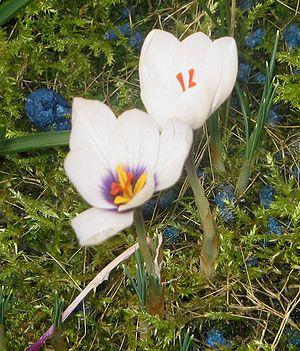
Crocus est un genre botanique de la famille des Iridaceae, qui comprend 90 espèces, dont un tiers fleurit en automne. Les espèces sont en majorité originaires des montagnes de la région méditerranéenne ; la plus grande concentration se trouvant dans les Balkans et en Asie mineure. Font exception Crocus vernus Hill, qui remonte jusqu'en Europe centrale et quelques espèces, notamment Crocus alatavicus Semenova & Reg. et Crocus korolkowii Regel ex Maw, originaires des montagnes d'Asie centrale.